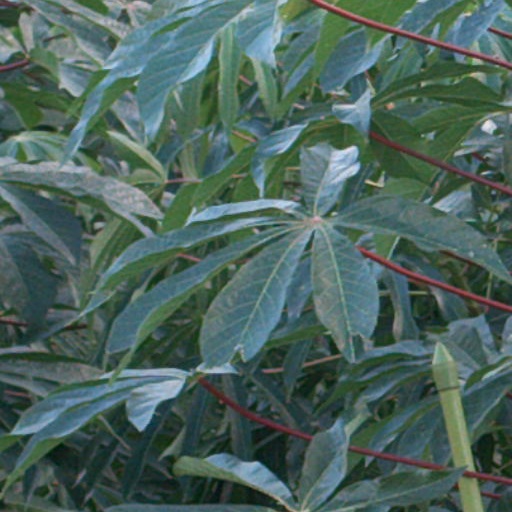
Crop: cassava